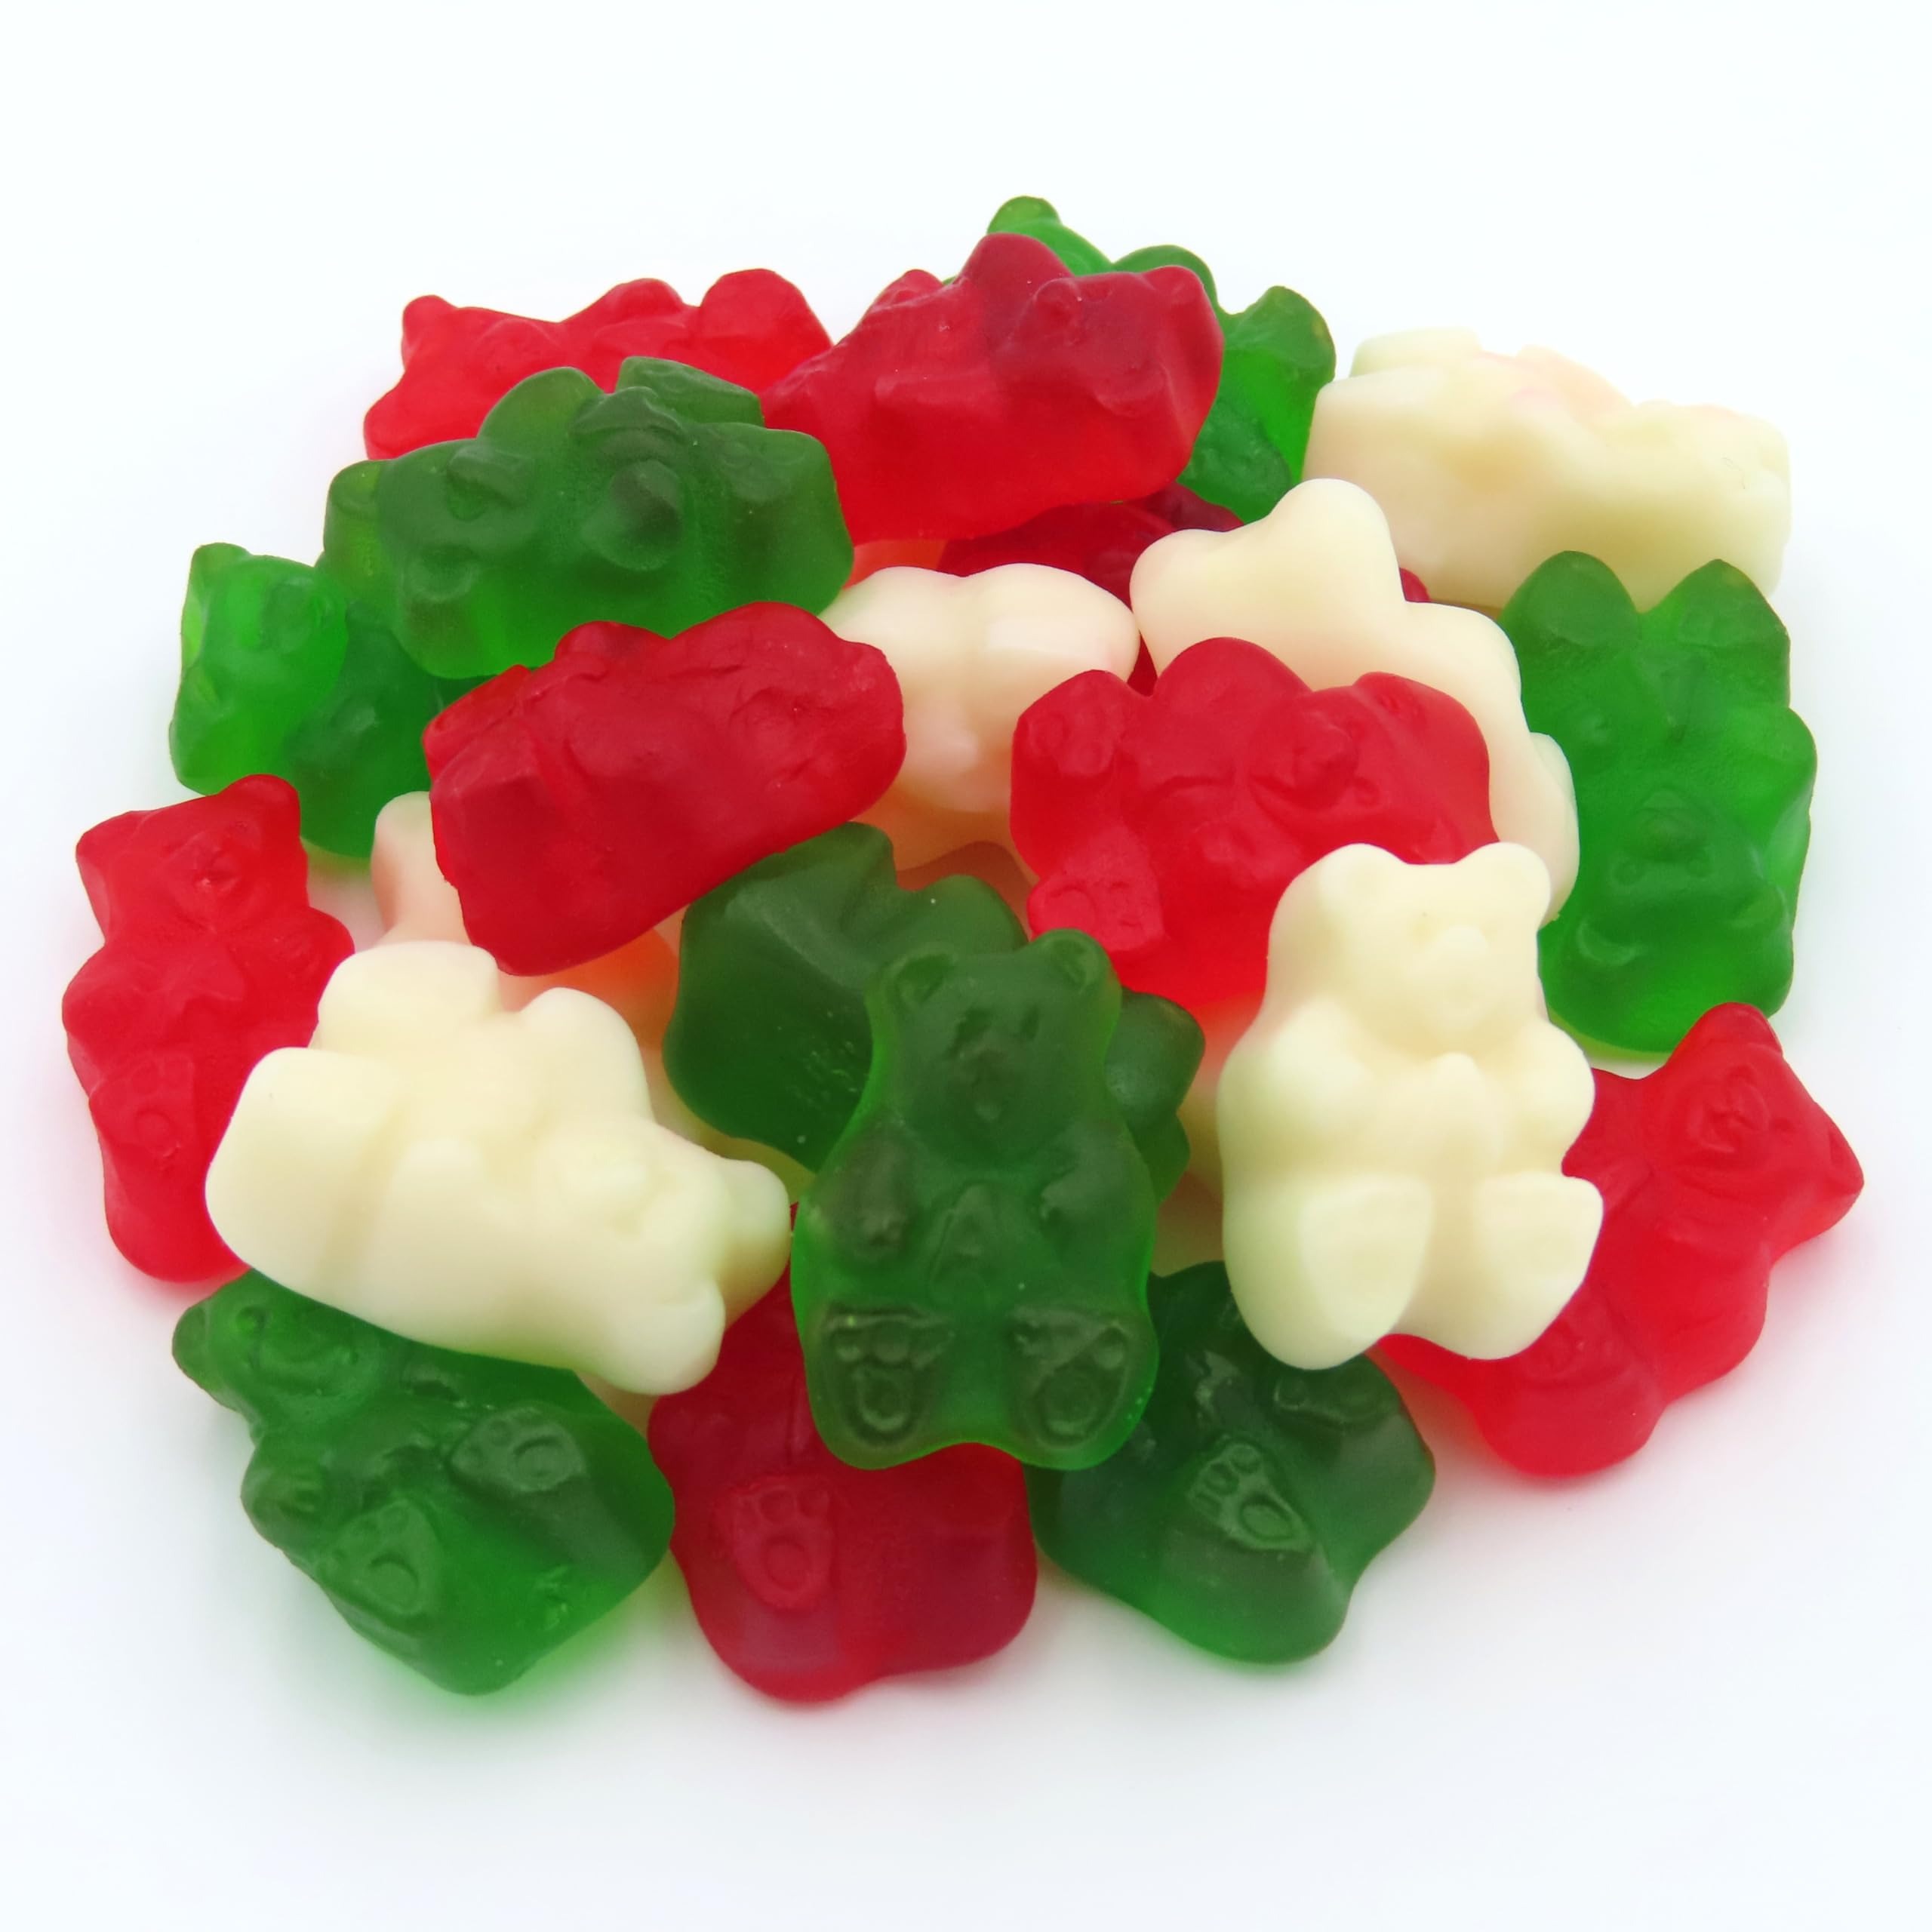
Item Name: Christmas Gummi Bears 2 Pound Package, 260 Pieces of Candy, Red Green and White Colors, Christmas Candy
Bullet Point 1: Wild cherry, green apple, strawberry banana flavors
Bullet Point 2: Sweet & chewy
Bullet Point 3: Festive gummy bears
Product Description: Our Christmas Gummy Bears are a merry medley of red and green hues, reminiscent of holiday decorations. Bursting with raspberry and strawberry flavors, these chewy bears bring joy to every snacking moment. Share them with loved ones or keep them all to yourself—either way, they’re the perfect treat for the season! Get this Christmas candy from Beulah’s Candyland.
Value: 32.0
Unit: Ounce

Price: 24.45